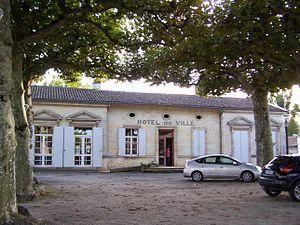
Mairie de Captieux (Gironde, France)
Captieux est une commune du Sud-Ouest de la France, située dans le département de la Gironde, en région Nouvelle-Aquitaine.